Scott Feldman

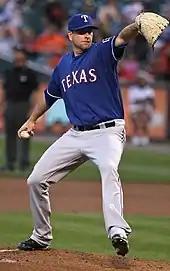
Pitcher in blue baseball cap coming out of his windup as he delivers a pitch to the plate

The Rangers decided that Feldman would begin 2009 as a middle reliever, and Kris Benson would be a starter. "Feldman makes us a better team in the bullpen", explained Washington. "He goes down there with better stuff than he had before." Feldman was disappointed at the change.